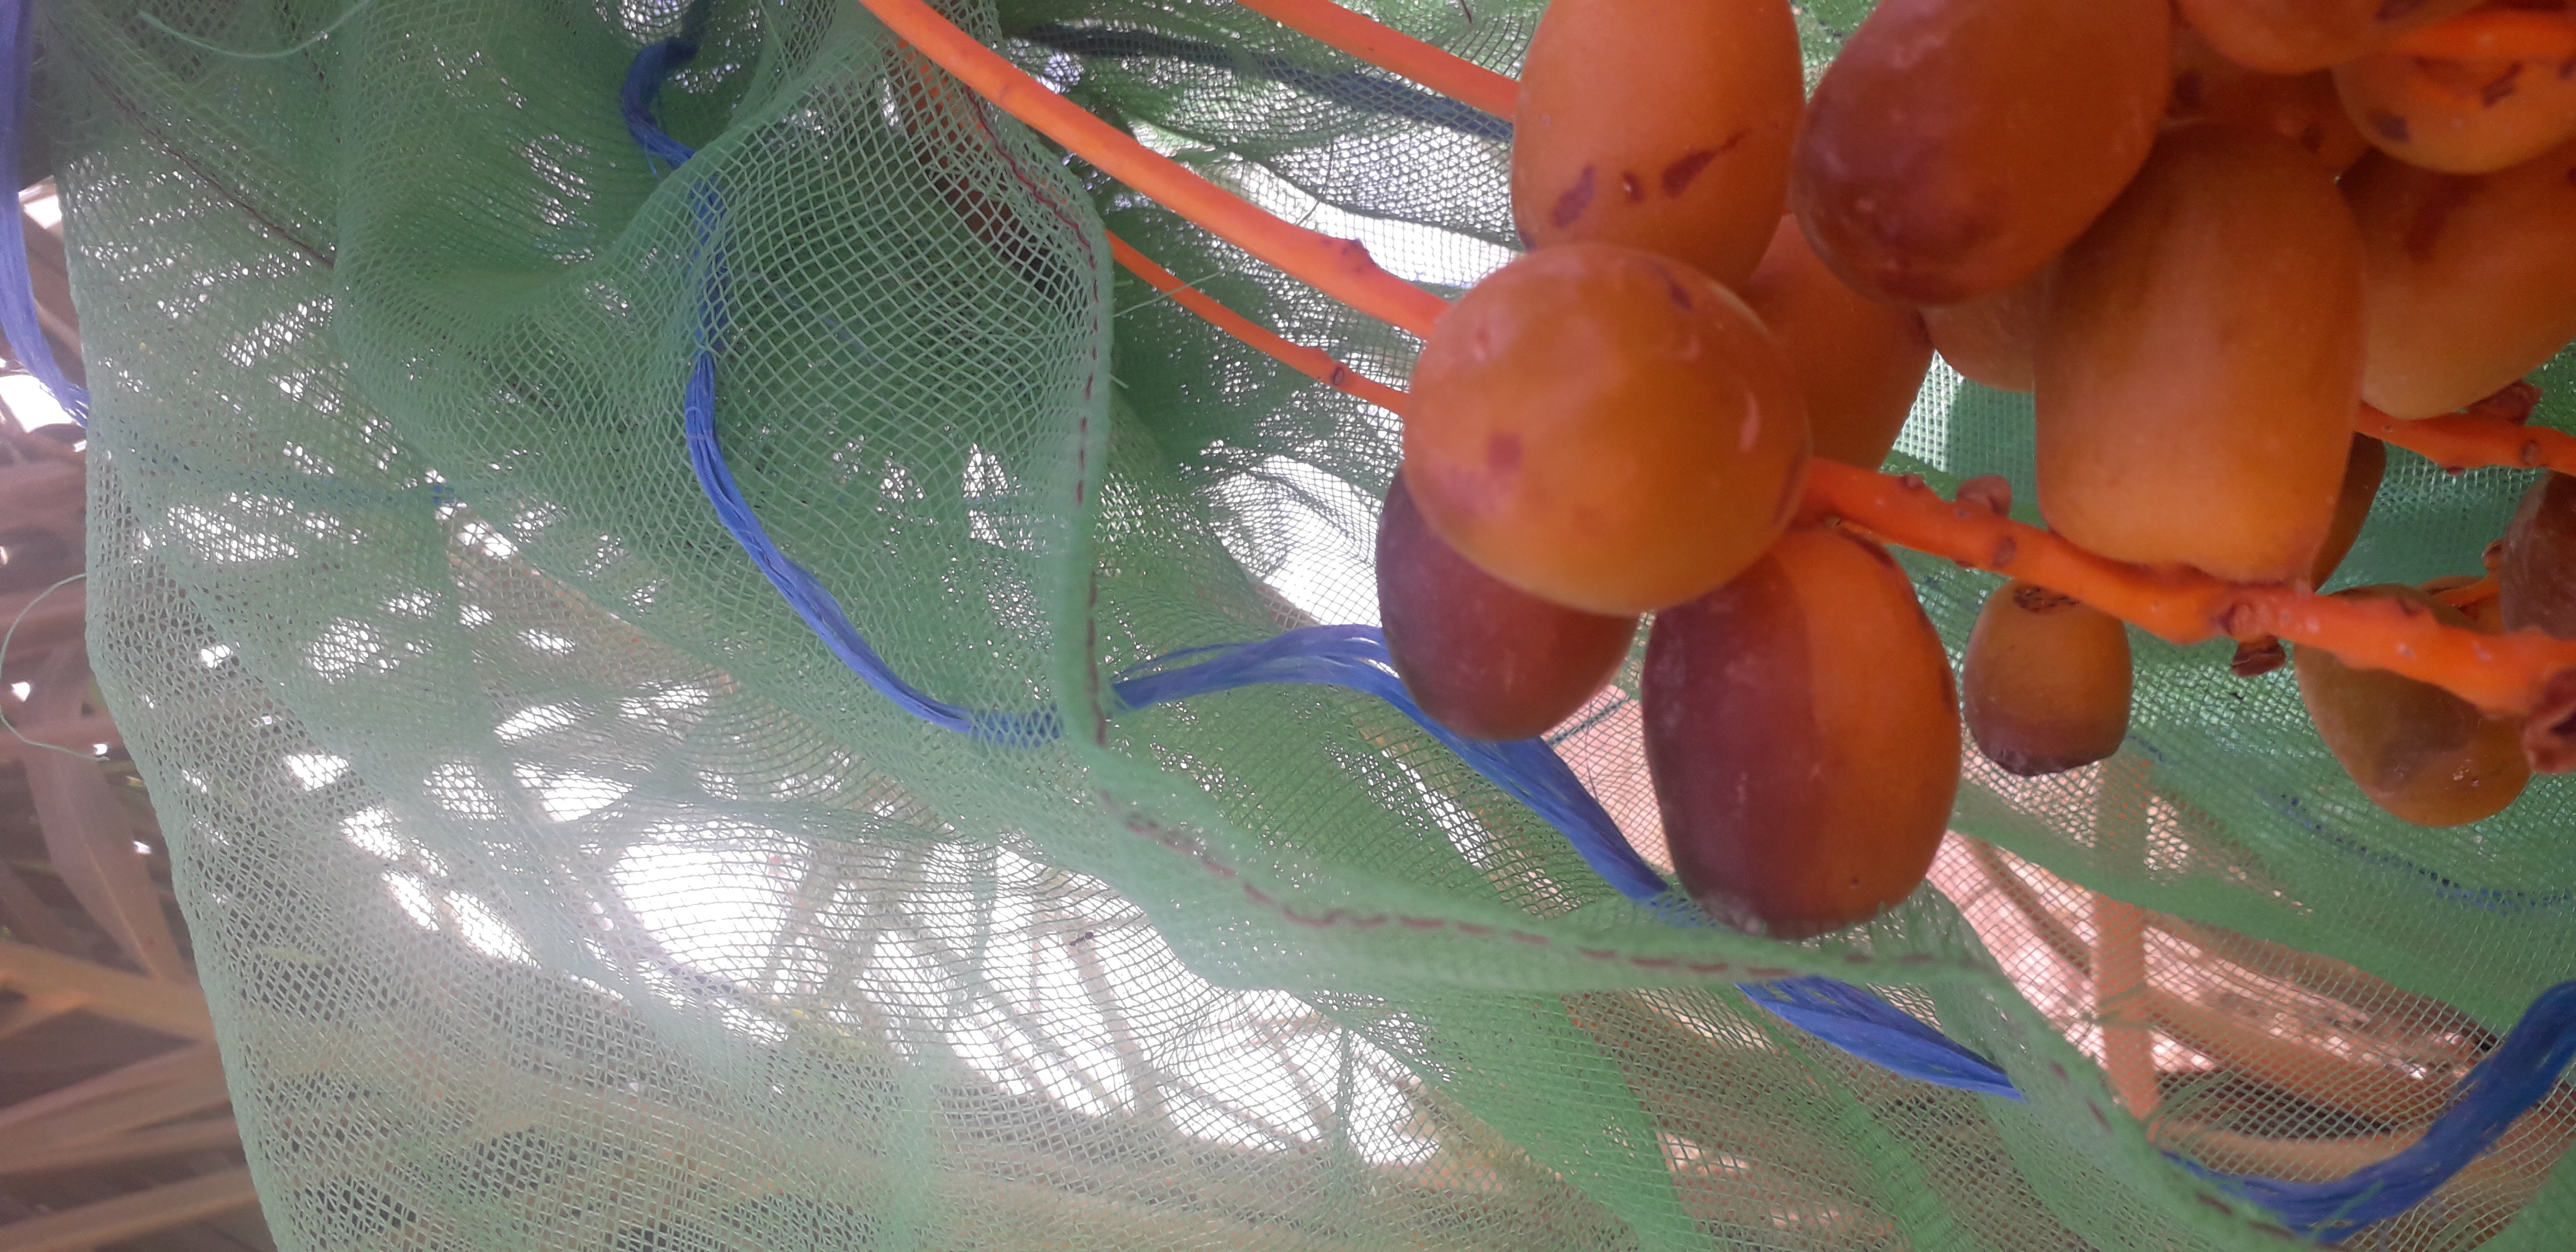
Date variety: Boufagous